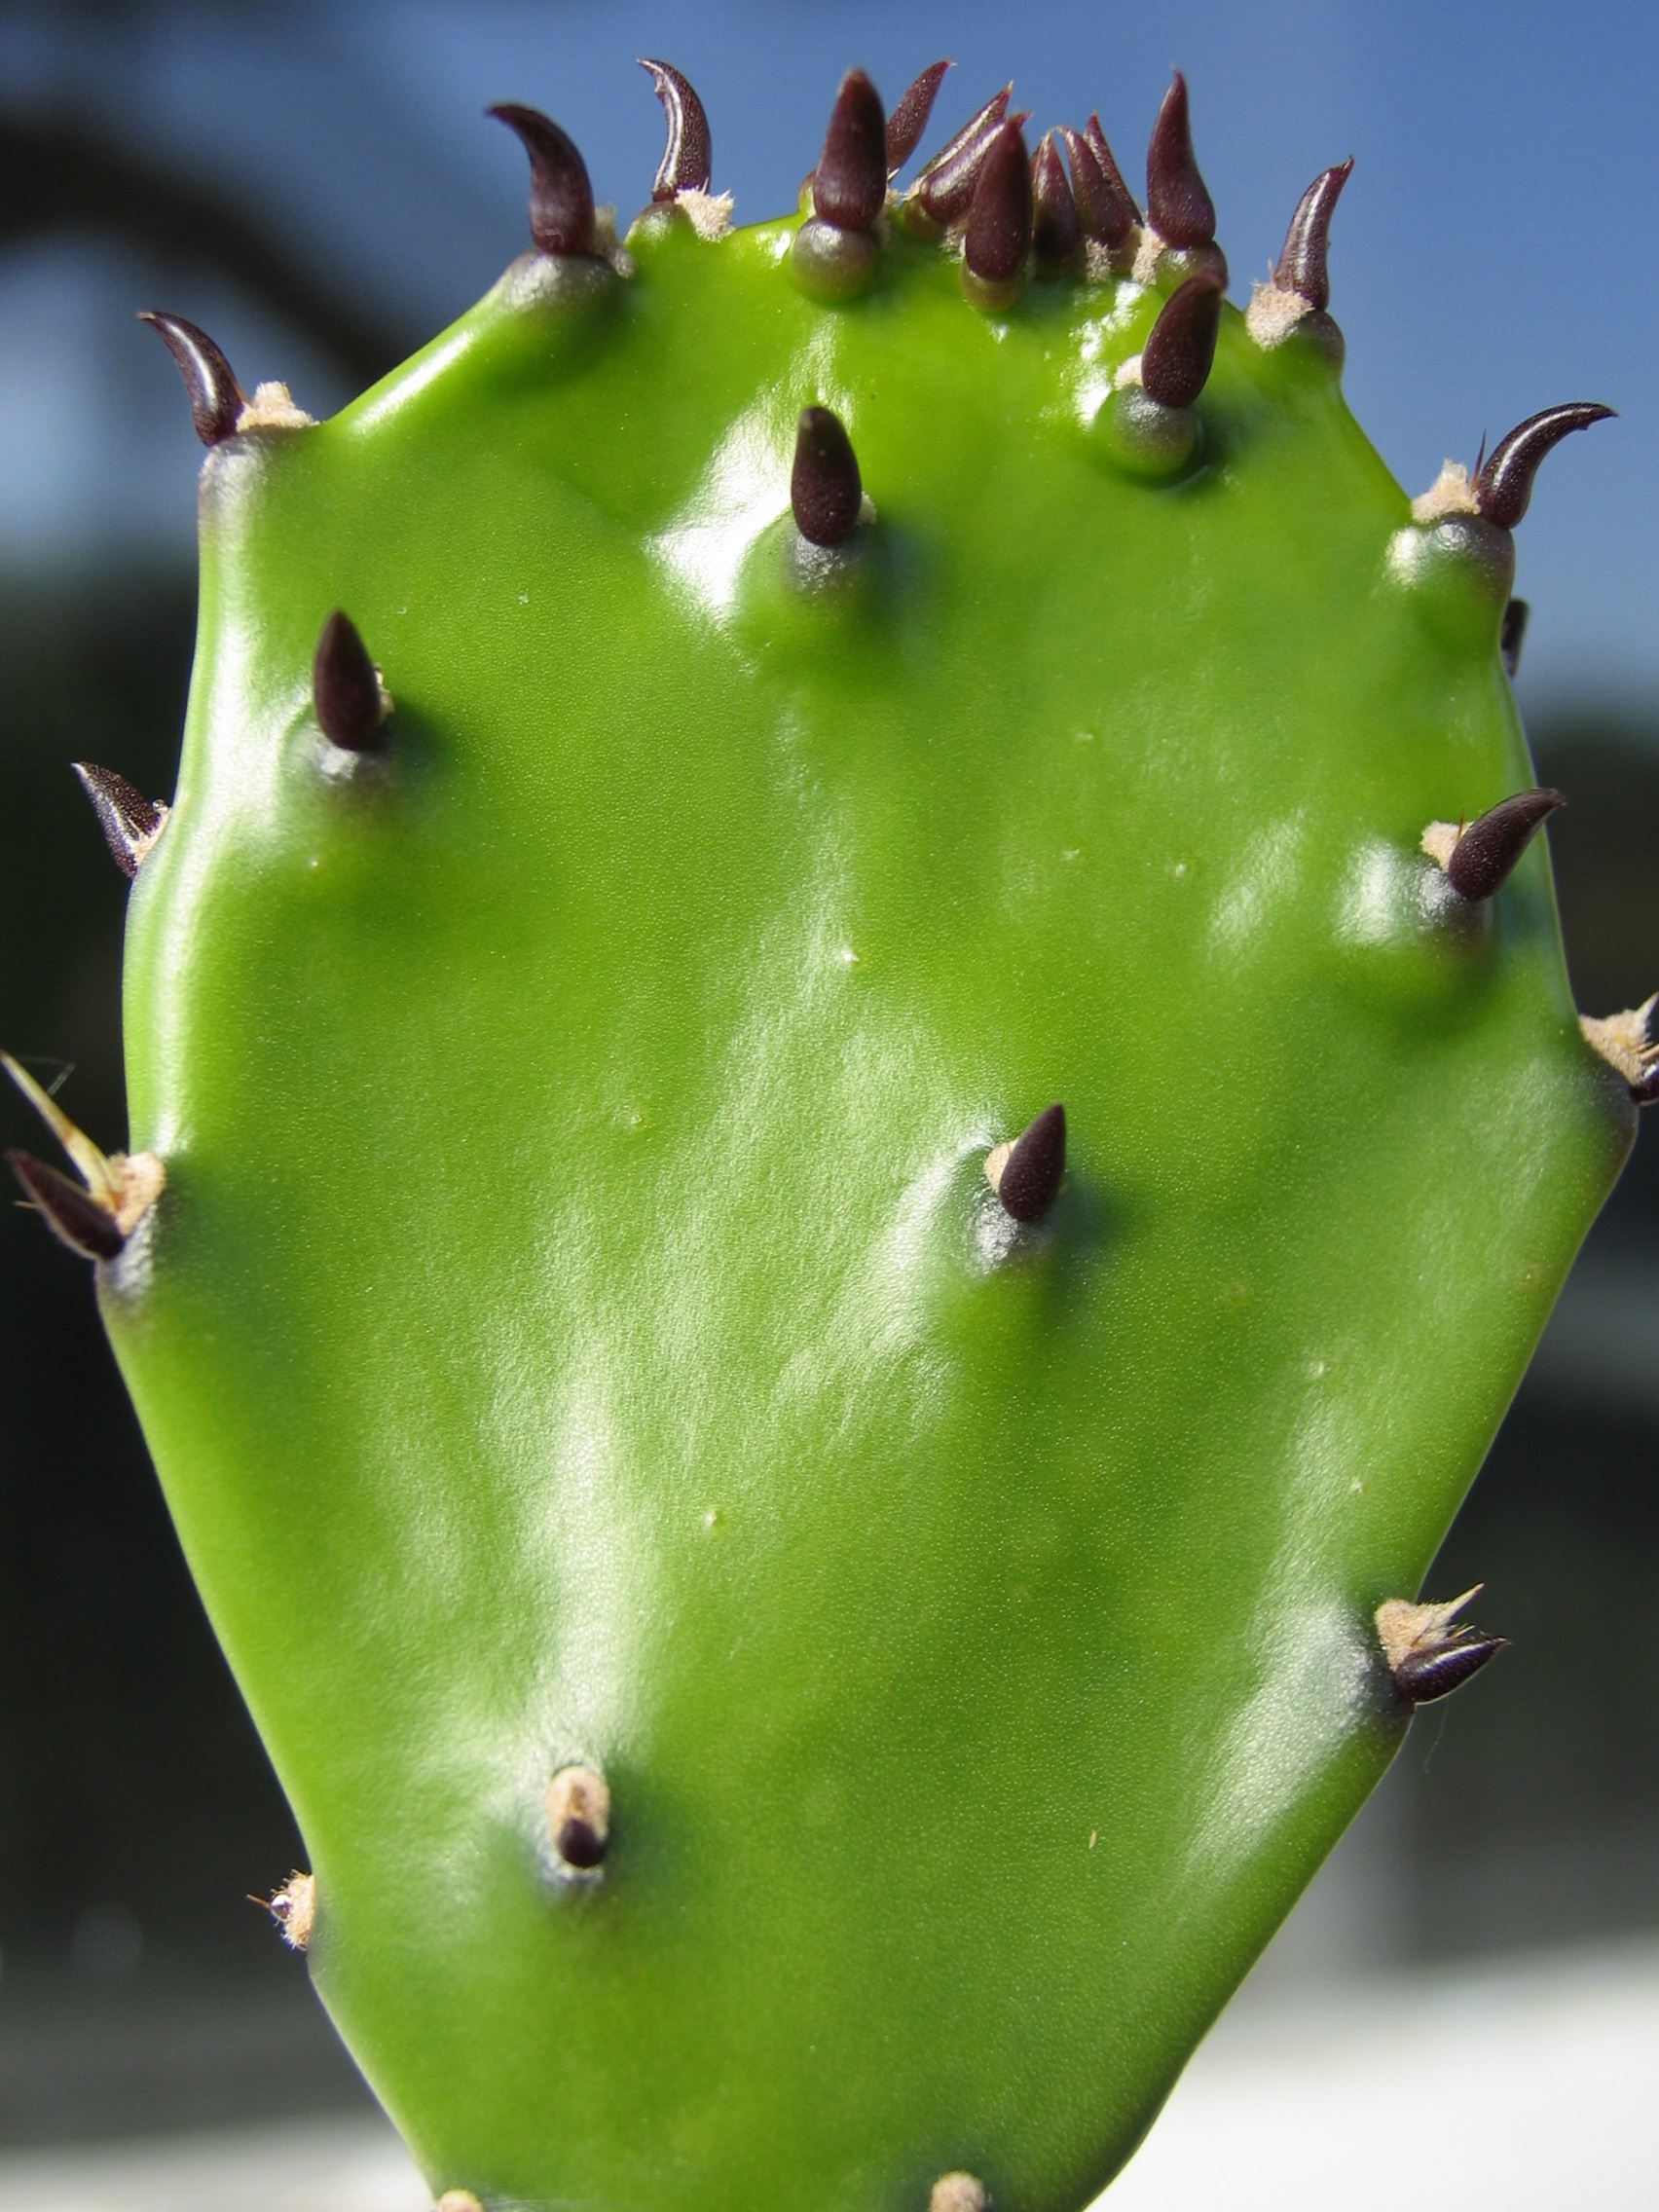
cactus, plant, sunlight, flower, food, green, produce, drive, fresh, botany, spike, plants, hot, horticulture, caryophyllales, macro photography, pungent, spiked, flowering plant, prickly pear, plant stem, land plant, hedgehog cactus, nopal, san pedro cactus, barbary fig, eastern prickly pear